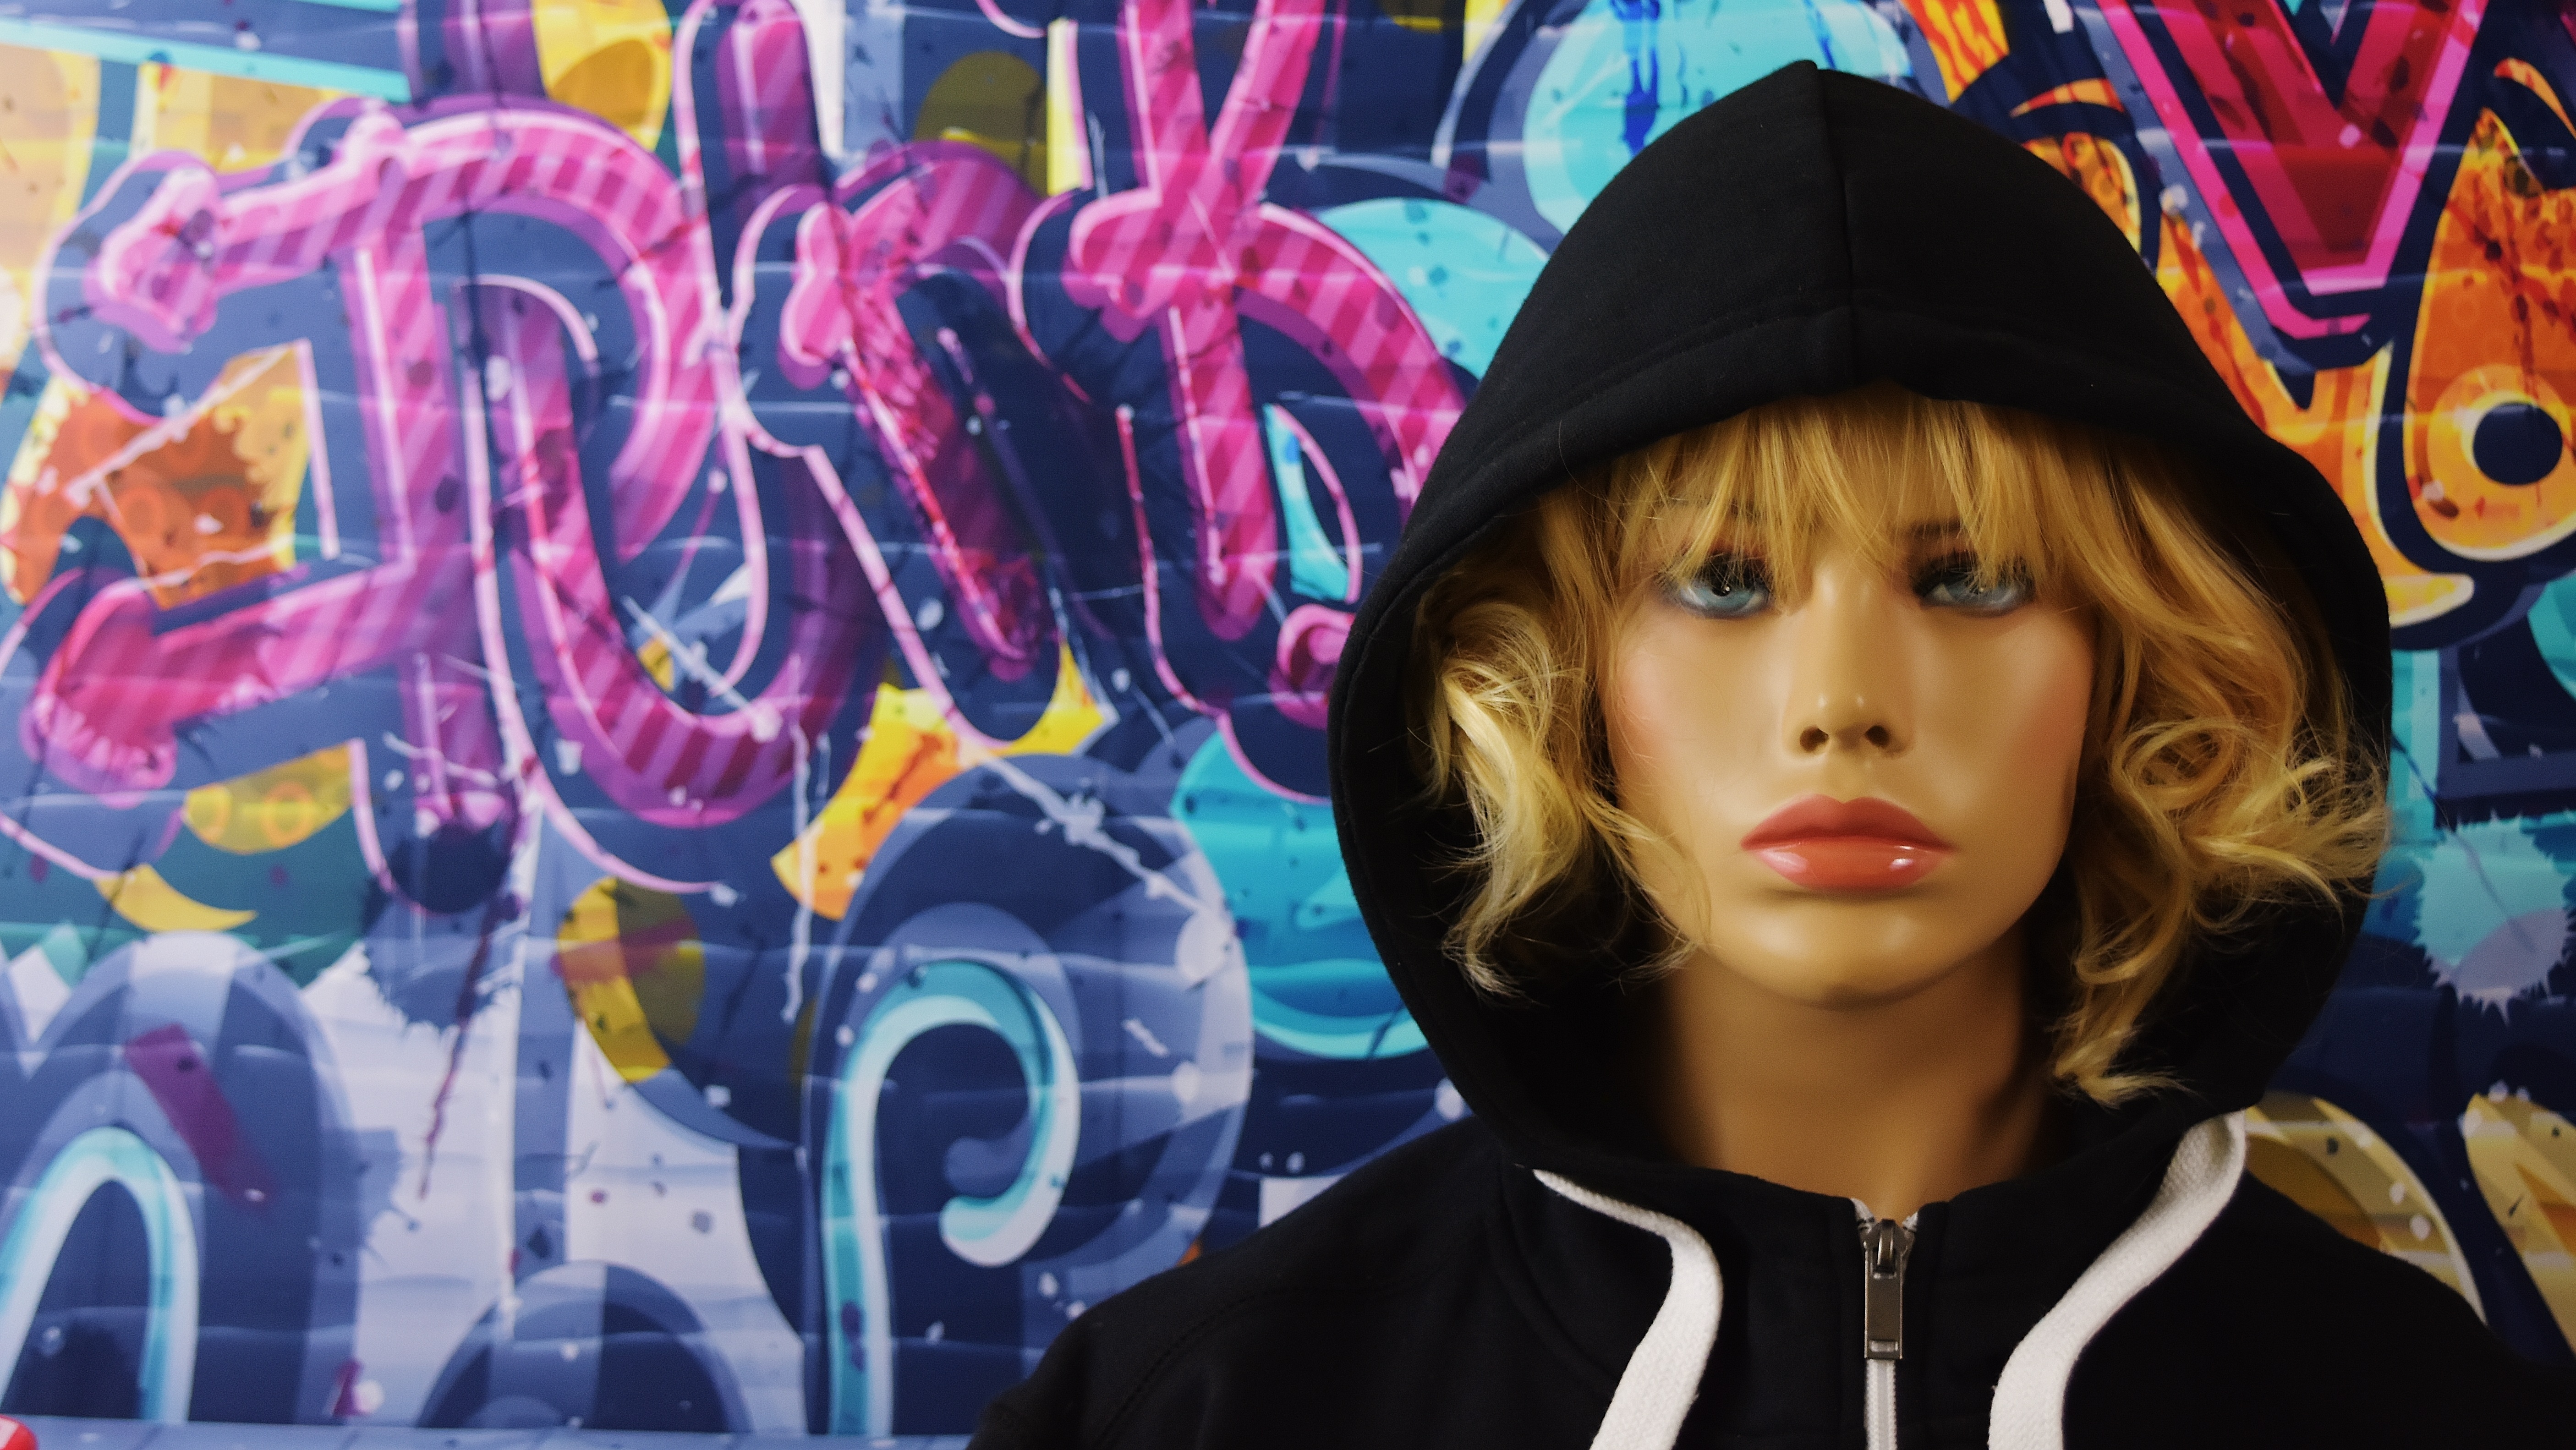
woman, model, color, graffiti, street art, hood, art, festival, pretty, display dummy, dolls head